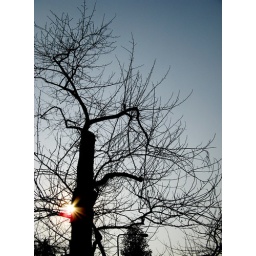
My high school, can always see this tree through the windows in my classroom